Launceston, Cornwall

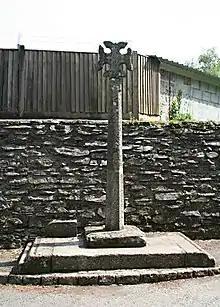
Dunheved Cross

Launceston was a Parliamentary Borough from medieval times, with the right to return two members of parliament. However, before the 19th-century Reform Acts the right to vote was not held by all the residents but only by the freemen of the borough, and by 1832 there were fewer than 50 and it had come to be regarded as a rotten borough, one of many in Cornwall. Neighbouring Newport was also a borough with two MPs of its own. Launceston lost one of its two MPs and Newport both by the Great Reform Act of 1832; the area included in the borough of Launceston was considerably extended to enable the franchise to be opened up. It finally lost its right to separate representation in 1885, and became part of a new county constituency of Cornwall named after the town. Since 1918 it has been part of the North Cornwall parliamentary constituency. The current MP, since 2024, is the Liberal Democrat Ben Maguire.